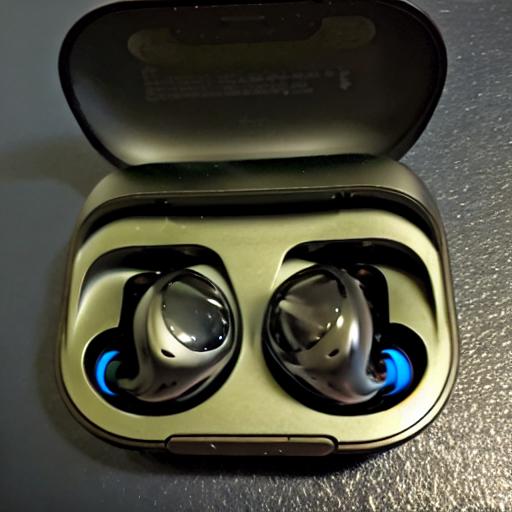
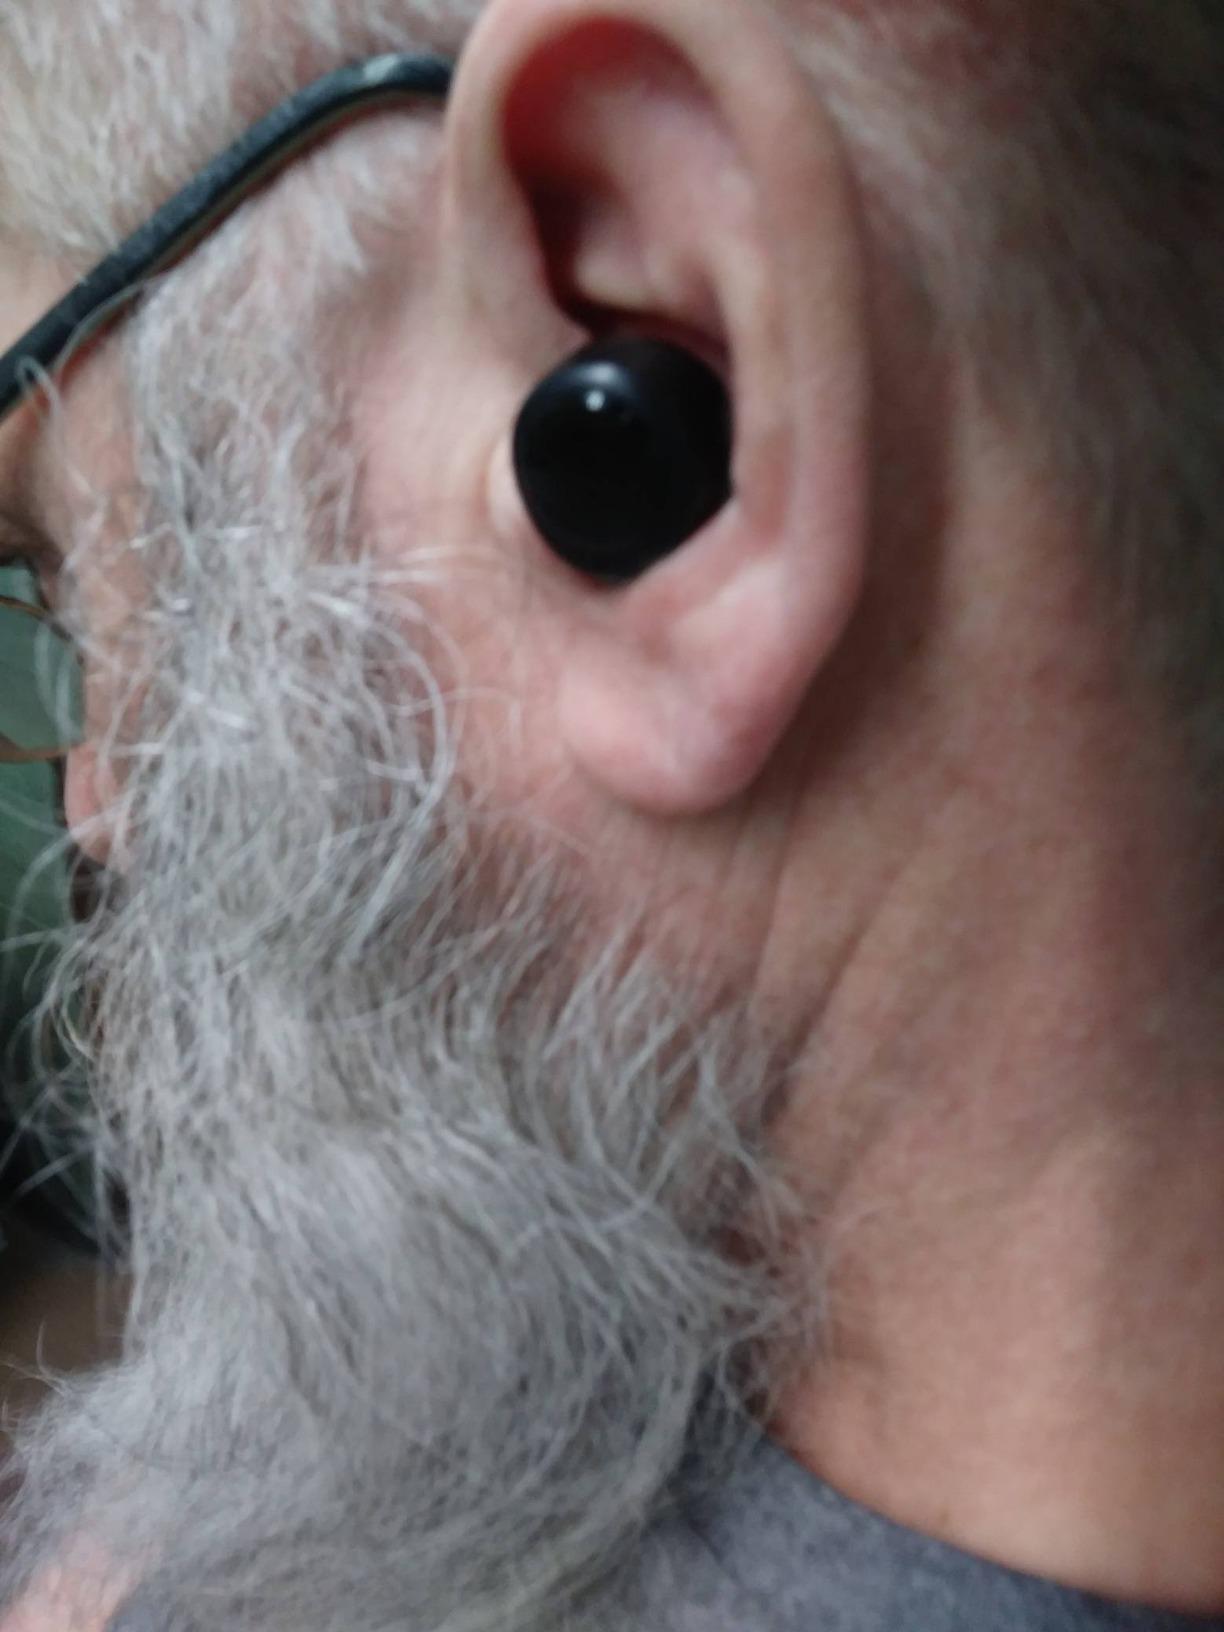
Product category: earbuds
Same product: no